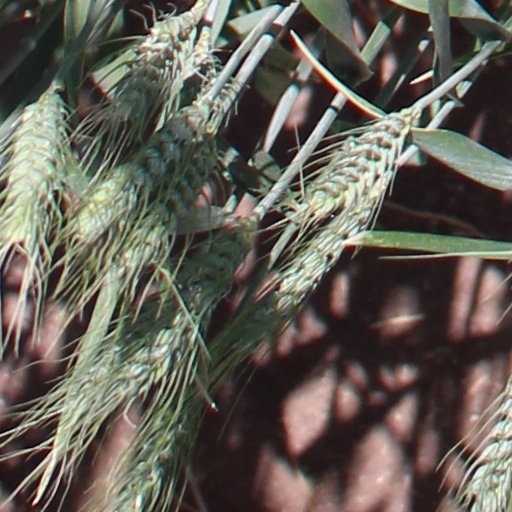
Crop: wheat